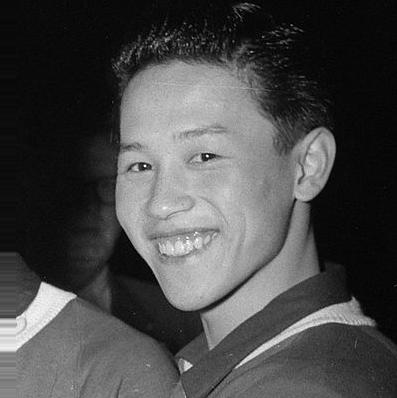
Age: 19